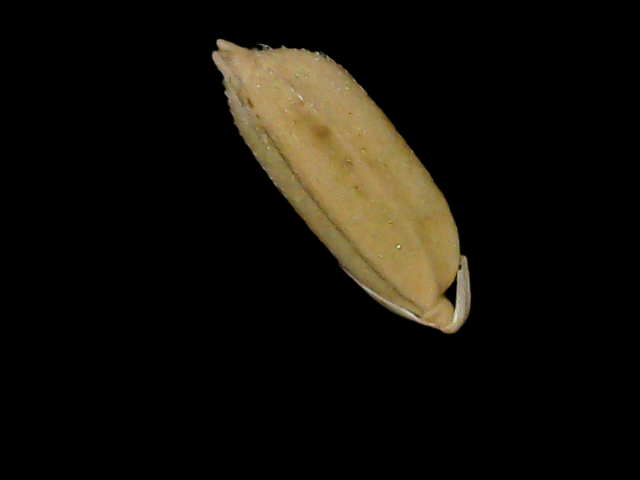
Rice variety: Bd76